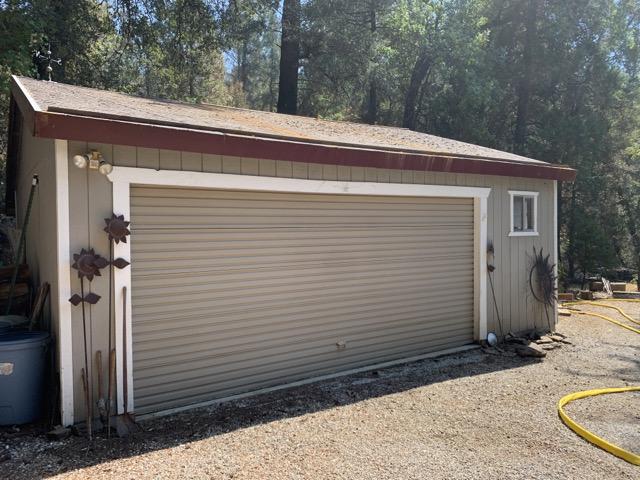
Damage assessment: no_damage